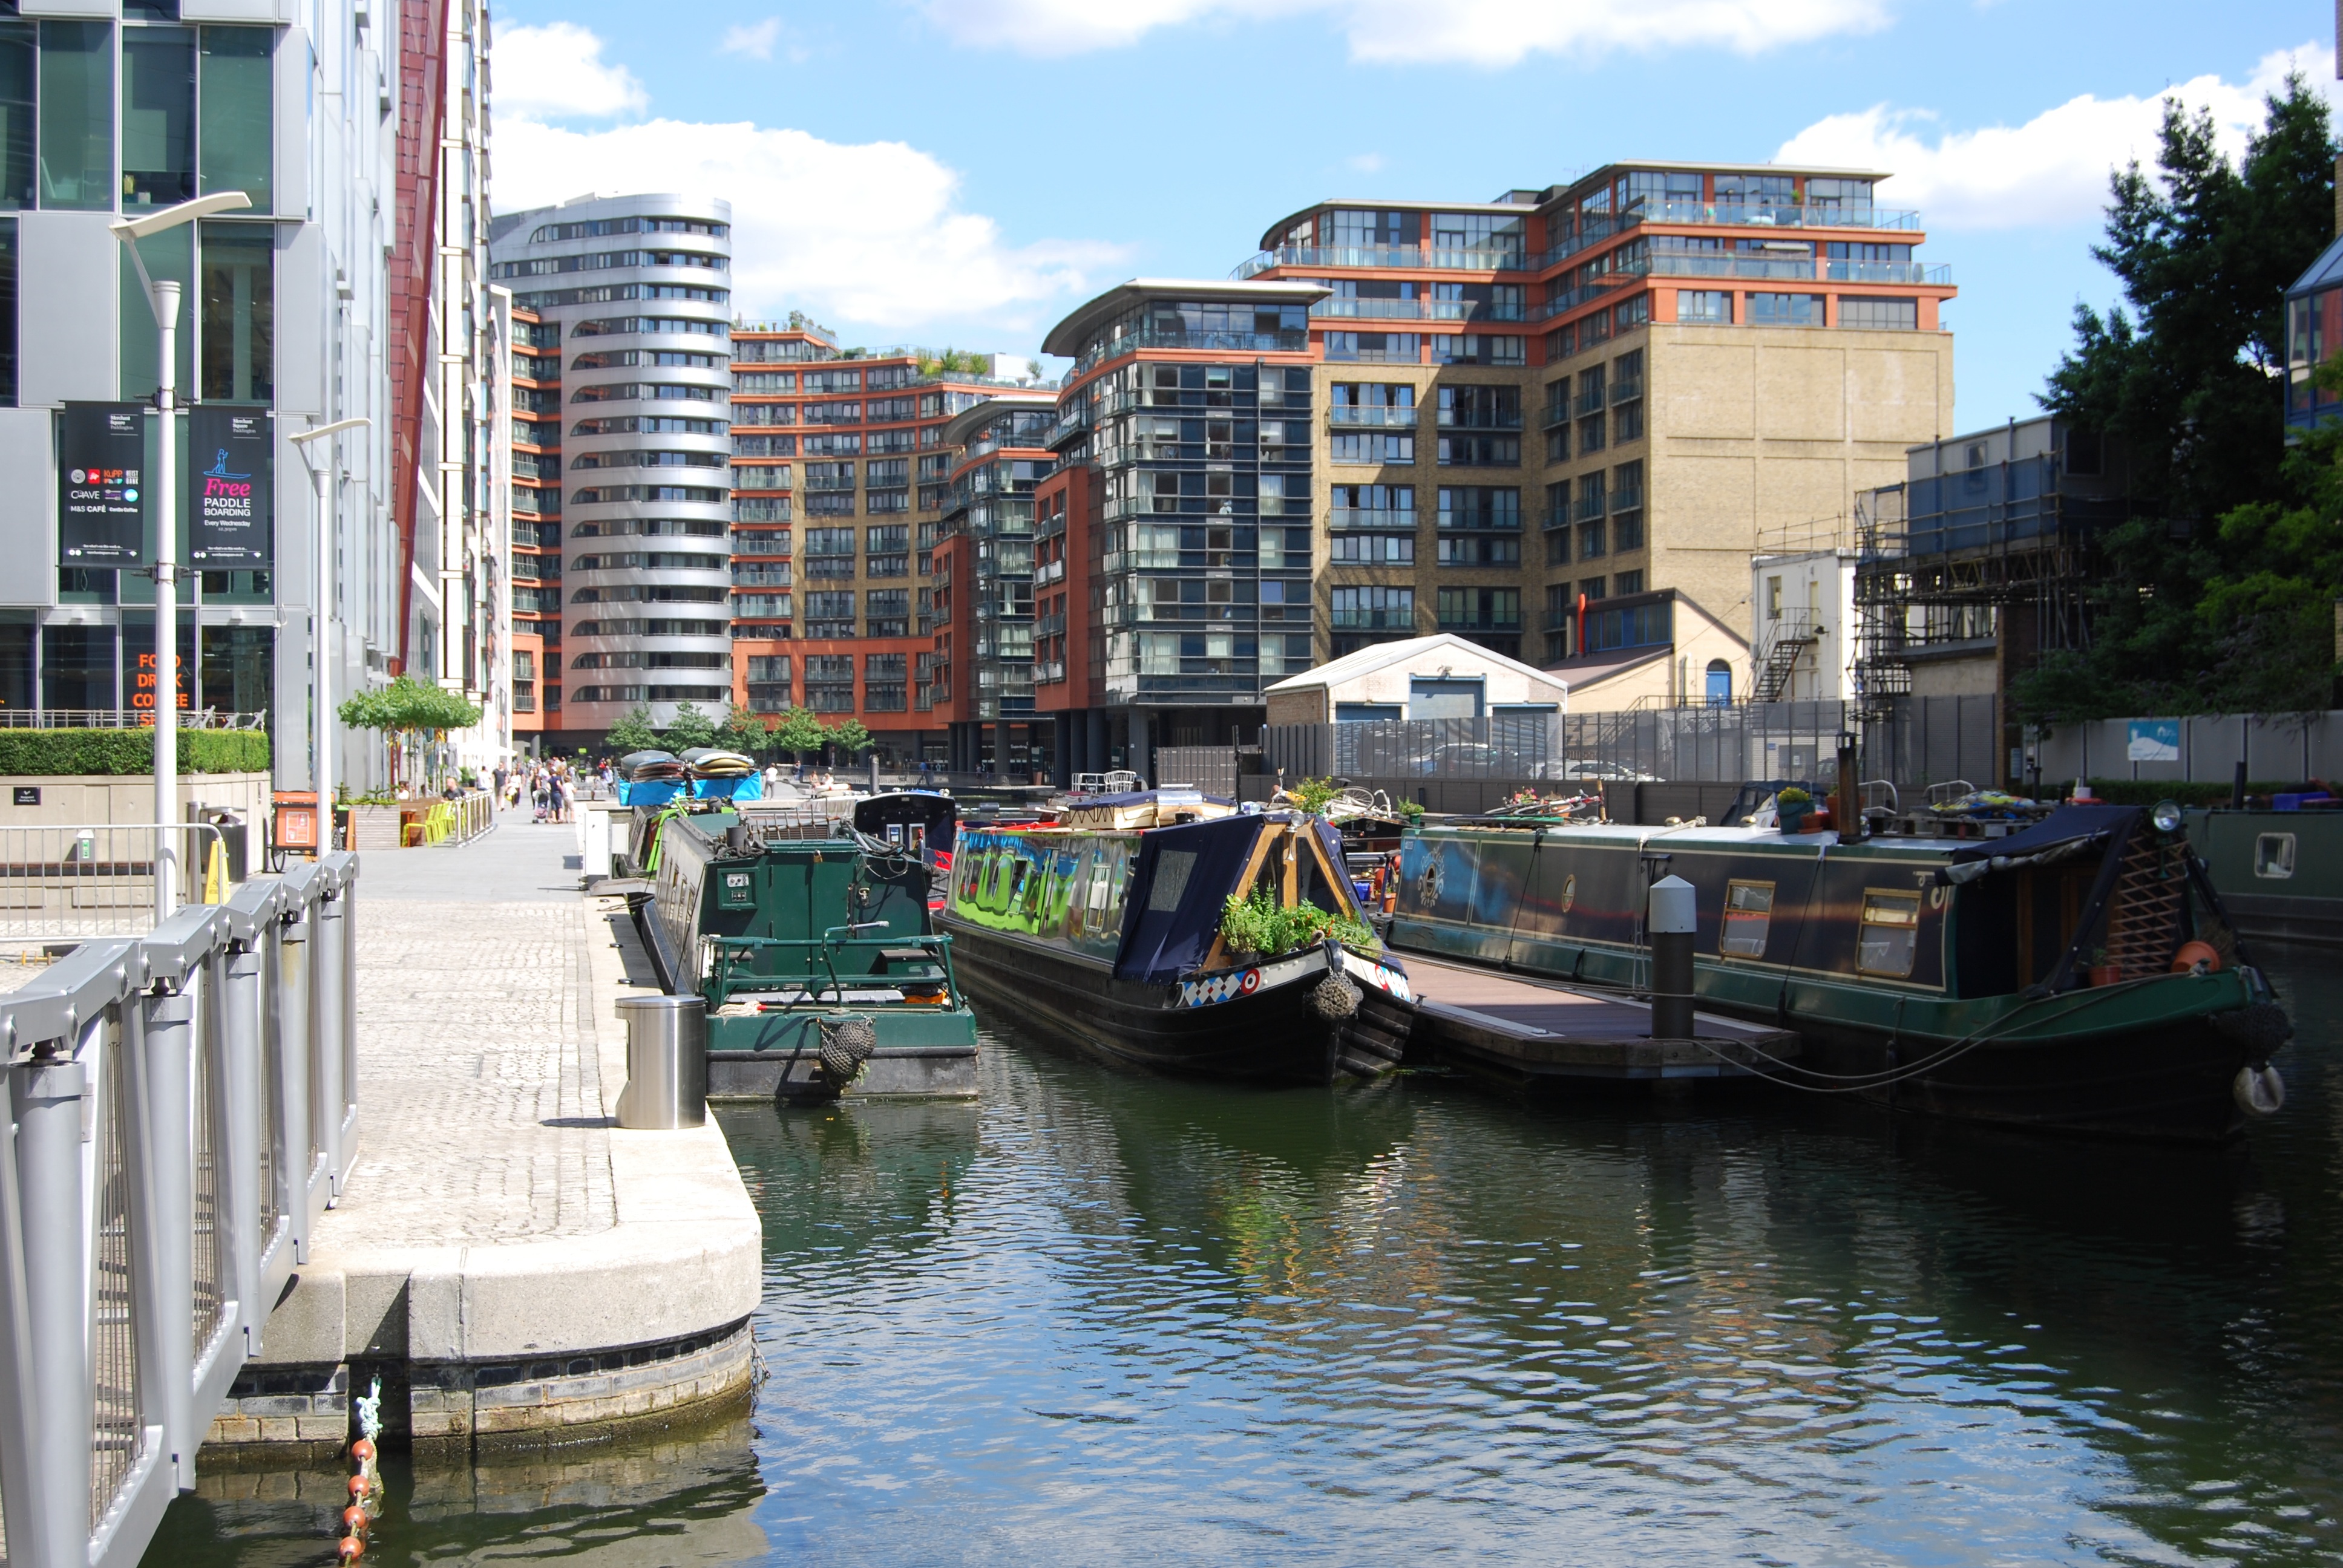
water, dock, boat, city, urban, river, canal, travel, vehicle, harbor, marina, waterway, body of water, england, london, channel, merchant, barge, landform, geographical feature, merchant city